St. Martin (Memmingen)

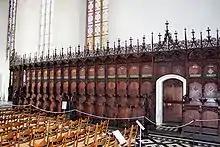
The right part of the choir stalls

The outer walls of the side naves protrude behind the choir. In front of the nave, the choir is joined by the new sacristy on the south side and the old sacristy and tower on the north side. The central nave has a side gable roof, while the two side naves have a pent roof. The walls are made of plastered brickwork. Above the side naves, one skylight decorated with simple tracery is visible per bay. Directly below the windows is the roofing of the side naves. The tracery of the windows in the side naves was removed during the Baroque period, and the former pointed arches were reworked into round arches. Due to the construction method with plastered bricks, the individual construction stages are not visible externally. The western side is completely plastered. It is bordered by the narrow passage of Martin Luther Square, which narrows into a street at this point. Above the west portal of the church, called the bride gate, there used to be two windows, which are walled up today. Above it there is a small round window, which is followed by another, slightly larger round window at the level of the apex of the gable roof. The choir is made of tuff. The windows are decorated with tracery. The buttresses have little decoration.